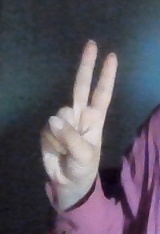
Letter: taa